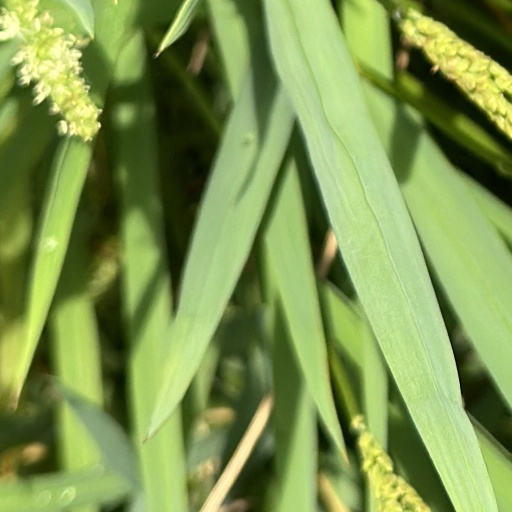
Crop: rice